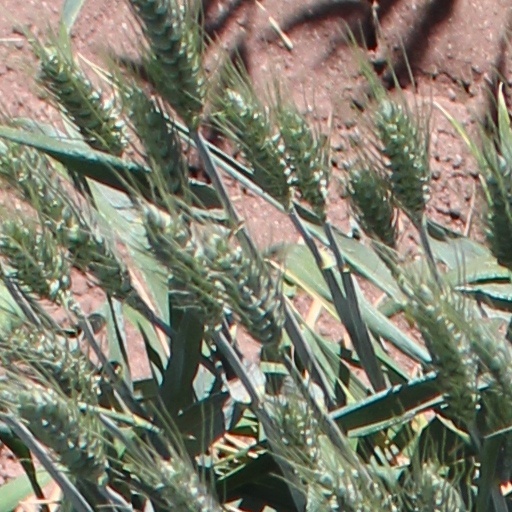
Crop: wheat